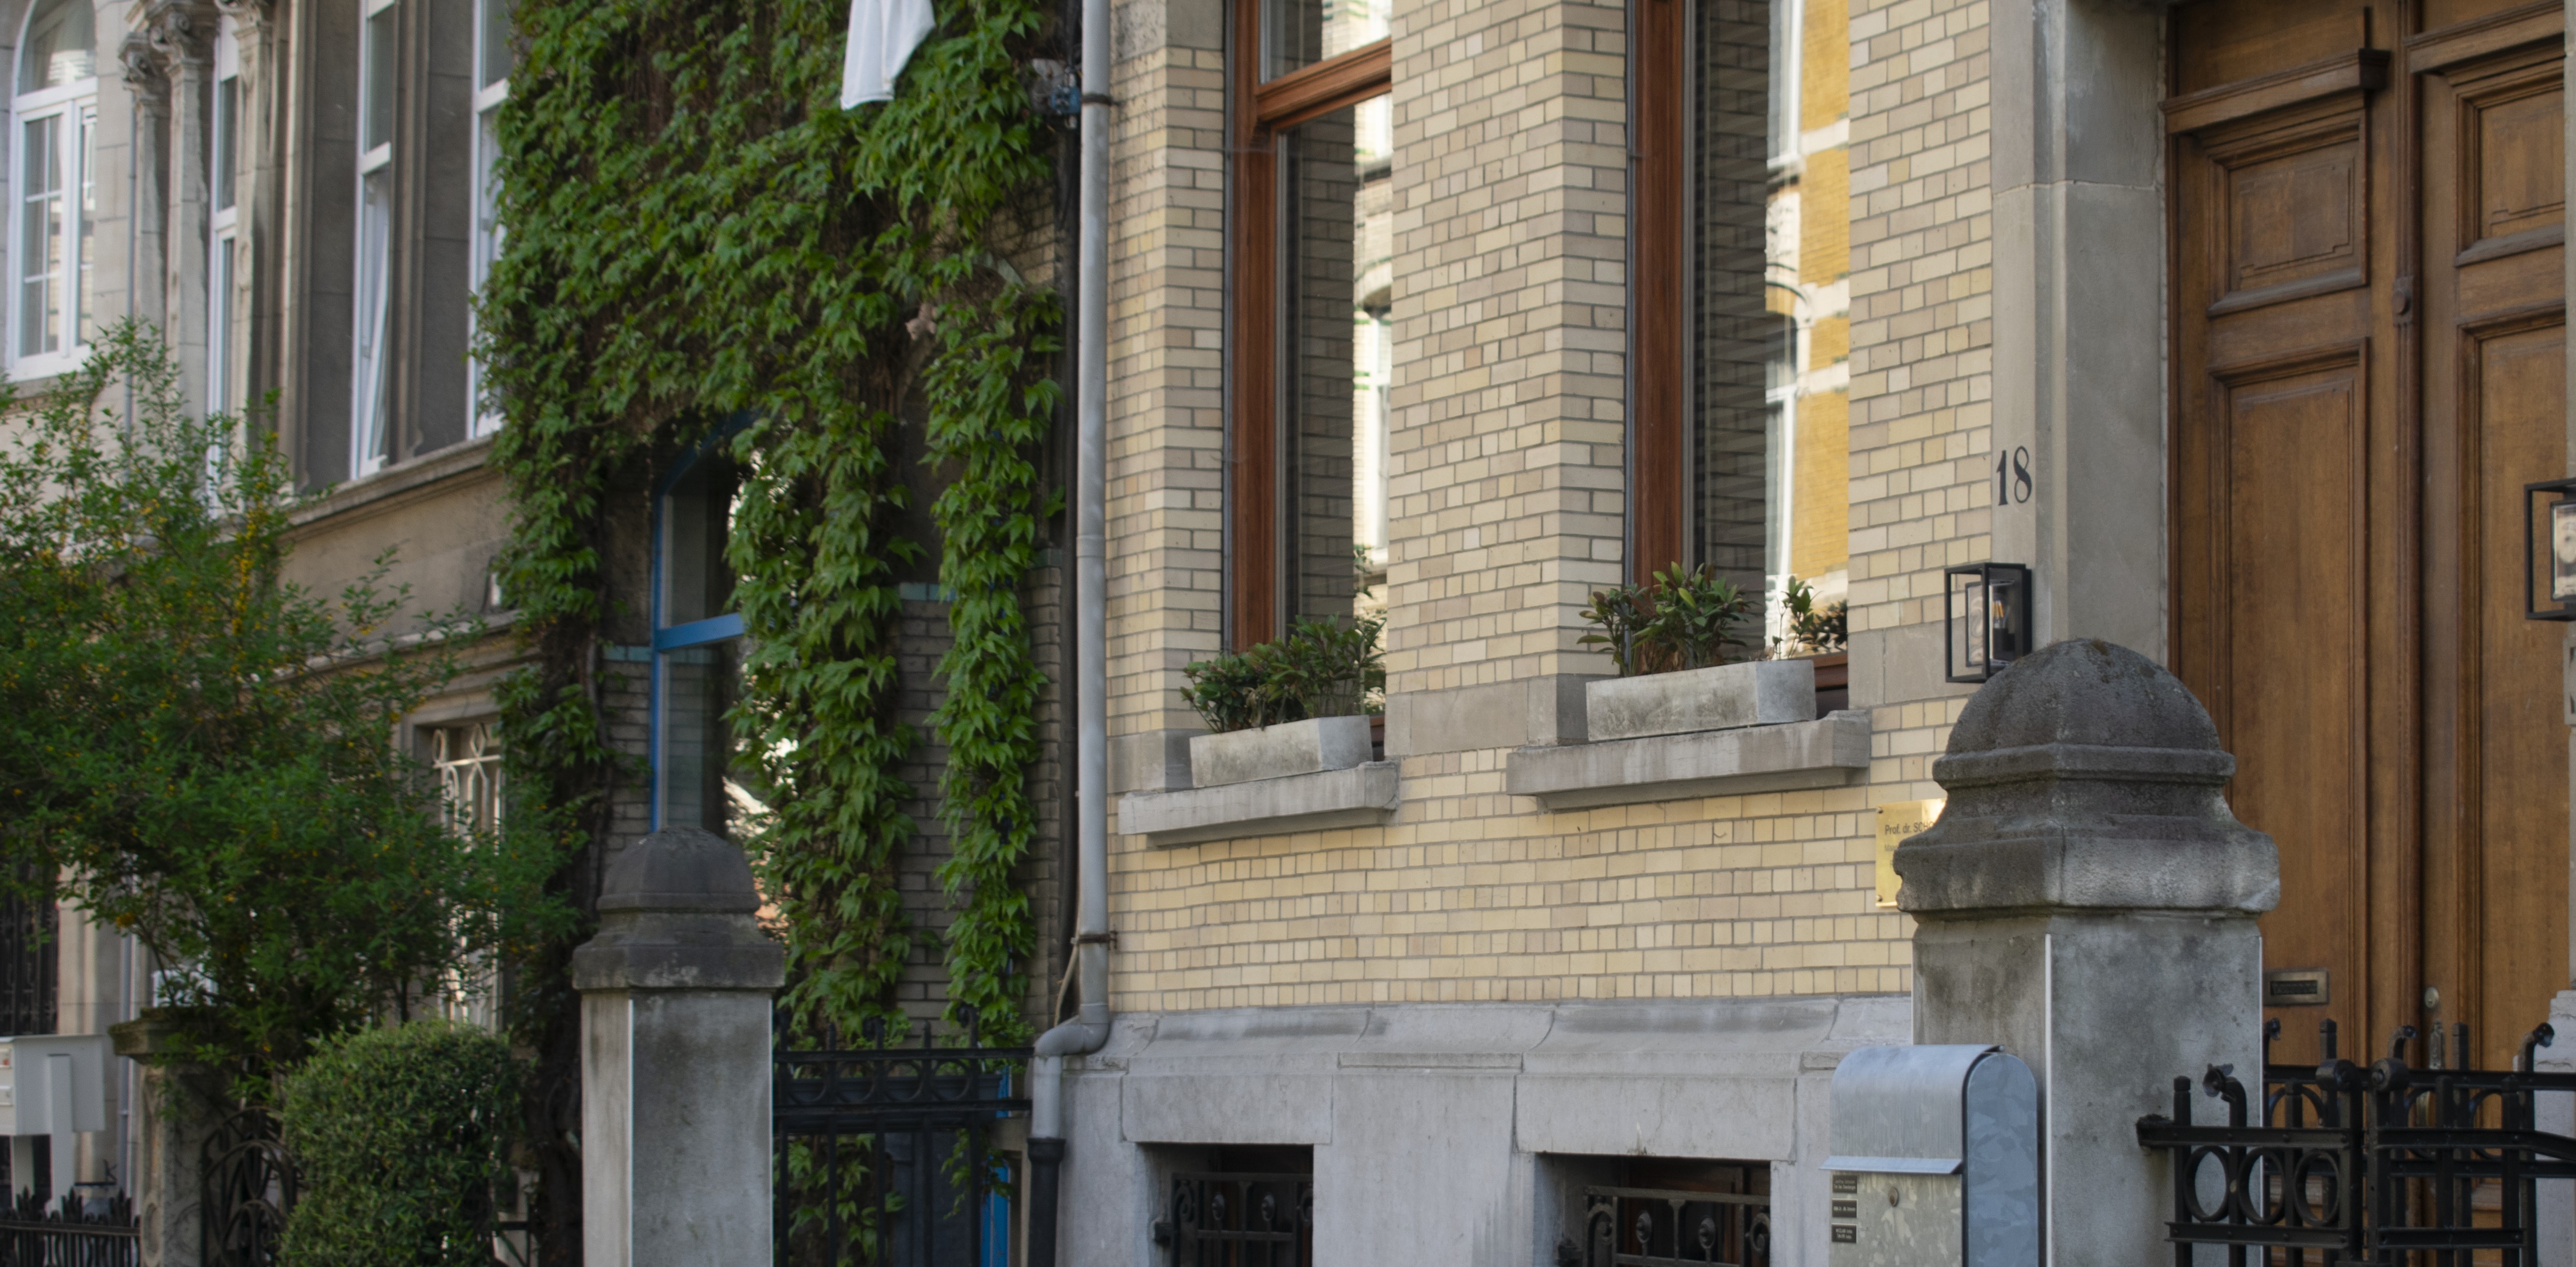
Brecht, Corbeel, illustration, art, work, photography, outside, inside, light, composition, national, nature, color, colour, design, popular, tree, france, belgium, germany, italy, brussels, Brecht Corbeel, decoration, props, concept art, photbashing, reference, blog, people, panda, property, building, architecture, wall, house, facade, neighbourhood, real estate, home, window, apartment, brick, brickwork, sash window, residential area, plant, city, column, street, arch